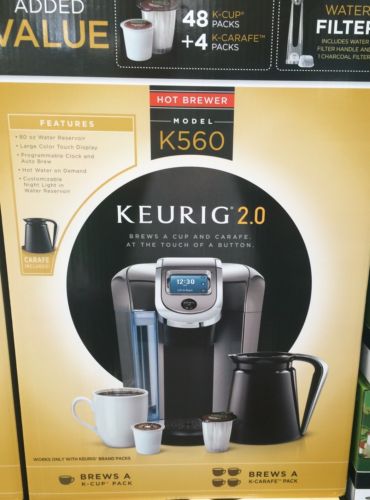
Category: coffee maker